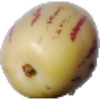
Label: pepino